Mark Lanegan

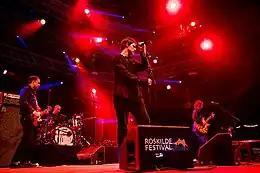
Lanegan performing with Soulsavers at Roskilde Festival.

Lanegan appeared on three releases with The Twilight Singers ("Blackberry Belle, She Loves You", and "A Stitch in Time"). In 2006, Lanegan toured with the band in Europe and Israel on an excursus which later expanded to include the United States. In 2008, Lanegan collaborated with Tim Simenon on a track entitled "Black River" which appeared on Simenon's fourth album under his Bomb the Bass moniker, "Future Chaos".